Anne de Montmorency, 1st Duke of Montmorency

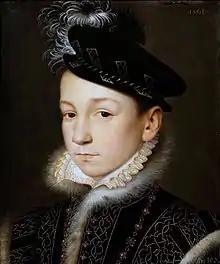
Charles IX at the time of his accession

With Metz conquered, Montmorency moved across the Vosges, facing resistance at the small stronghold of Haguenau which he successfully reduced after deploying his artillery and forces. Montmorency entered the square in triumph, shortly followed by the king. By mid-May the royal army arrived at Wissembourg. Upon reaching Wissembourg the royal army was approached by the pfalzgraf von Zweibrücken (count-palatine of Zweibrücken) who stated that if this was truly a conflict about German liberties, they should advance no further. By this time, word had reached the army that there was to be an invasion into France from Spanish Nederland, the French distraction with this invasion was a relief to the German princes. Therefore the king ordered the army be split into three divisions, one under Guise, one under Montmorency and the final under the duc de Vendôme. Montmorency oversaw the capture of Ivoy on 23 June 1552; during the siege Henri had ventured into the trenches and messed with several cannons, arousing Montmorency's fury. Though he intended to divide the loot of the place between his own company and that of his son, he was unable to control the troops who engaged in unrestrained looting. The army then proceeded onto Sedan. These armies marched north west and put Damvillers to siege, shortly thereafter the king disbanded the army on 26 July.